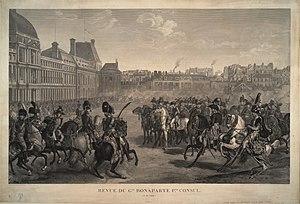
Cette page concerne l'année 1800 du calendrier grégorien.